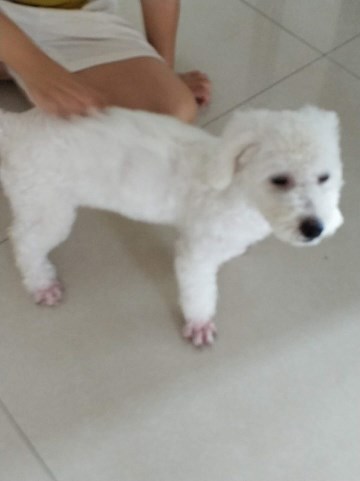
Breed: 3083-n000117-Bichon_Frise